Södermanland Runic Inscription Fv1948;295

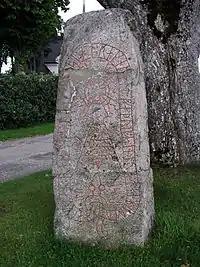
Sö Fv1948;295 in Prästgården.

Sö Fv1948;295 is the Rundata catalog number for a Viking Age memorial runestone that is located in Prästgården, which is just west of Jönåker, Södermanland County, Sweden. It commemorates two men who are described as being thegns.